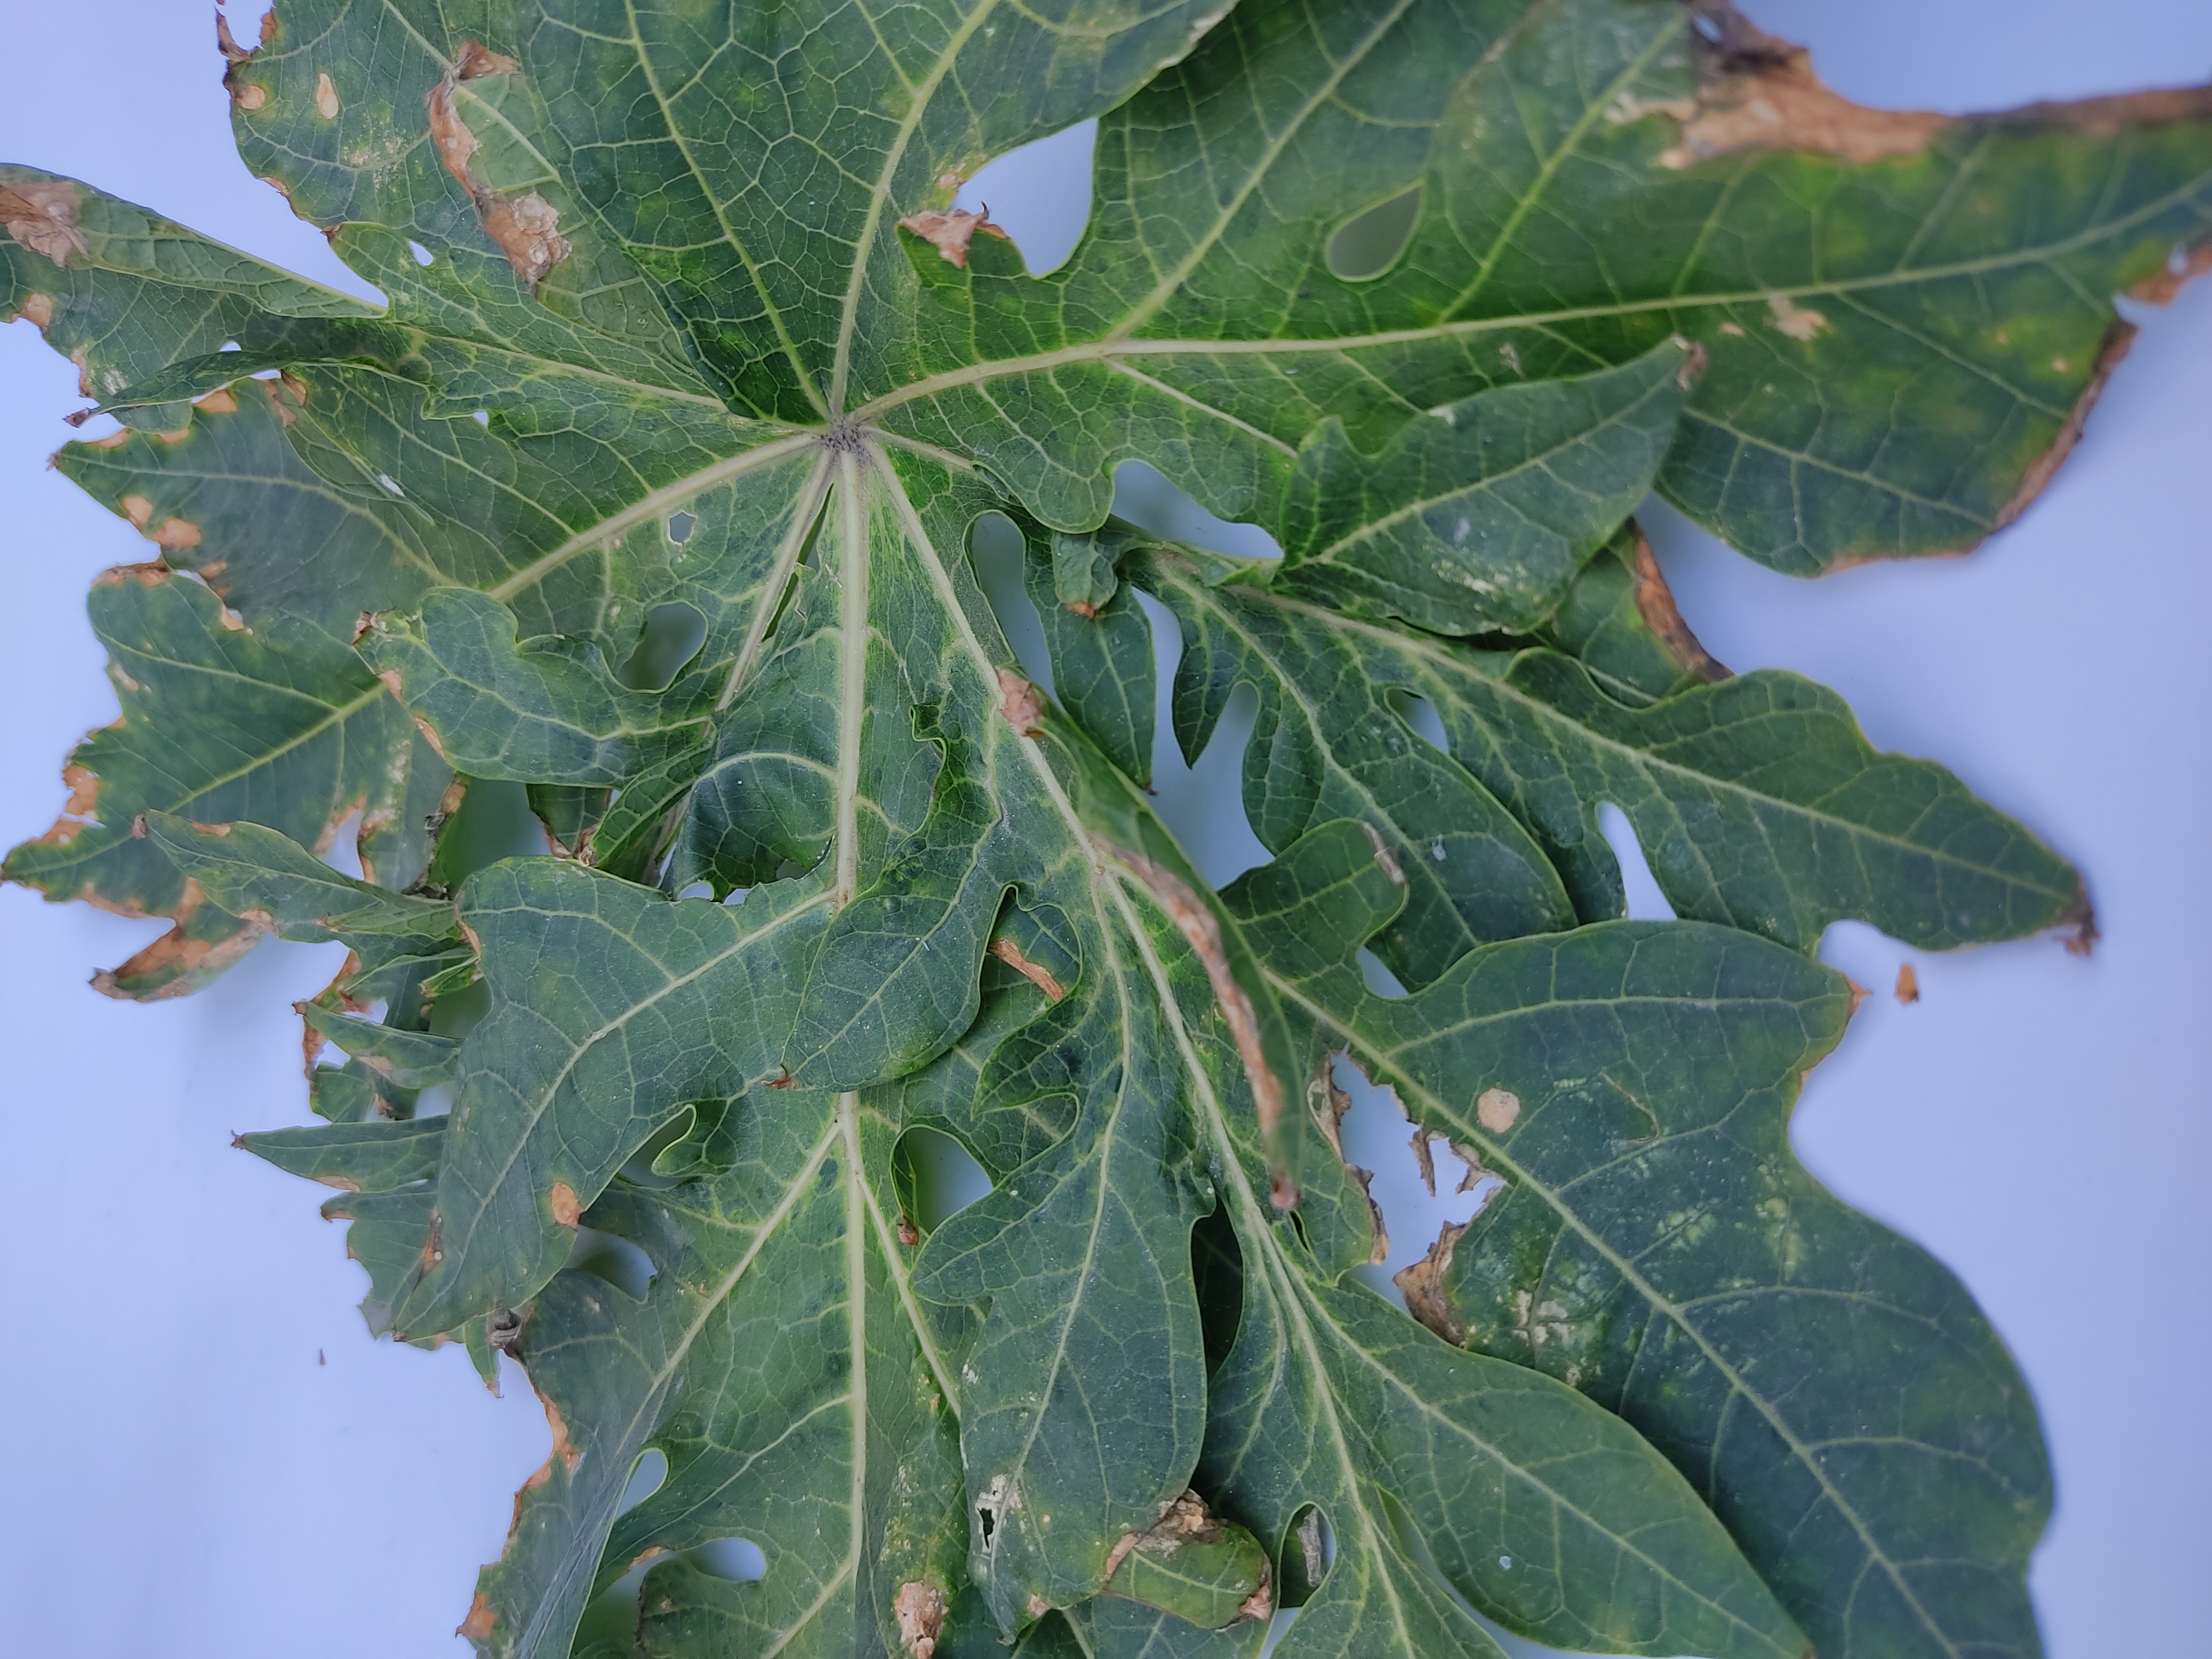
Label: Mite Disease